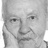
Emotion: neutral